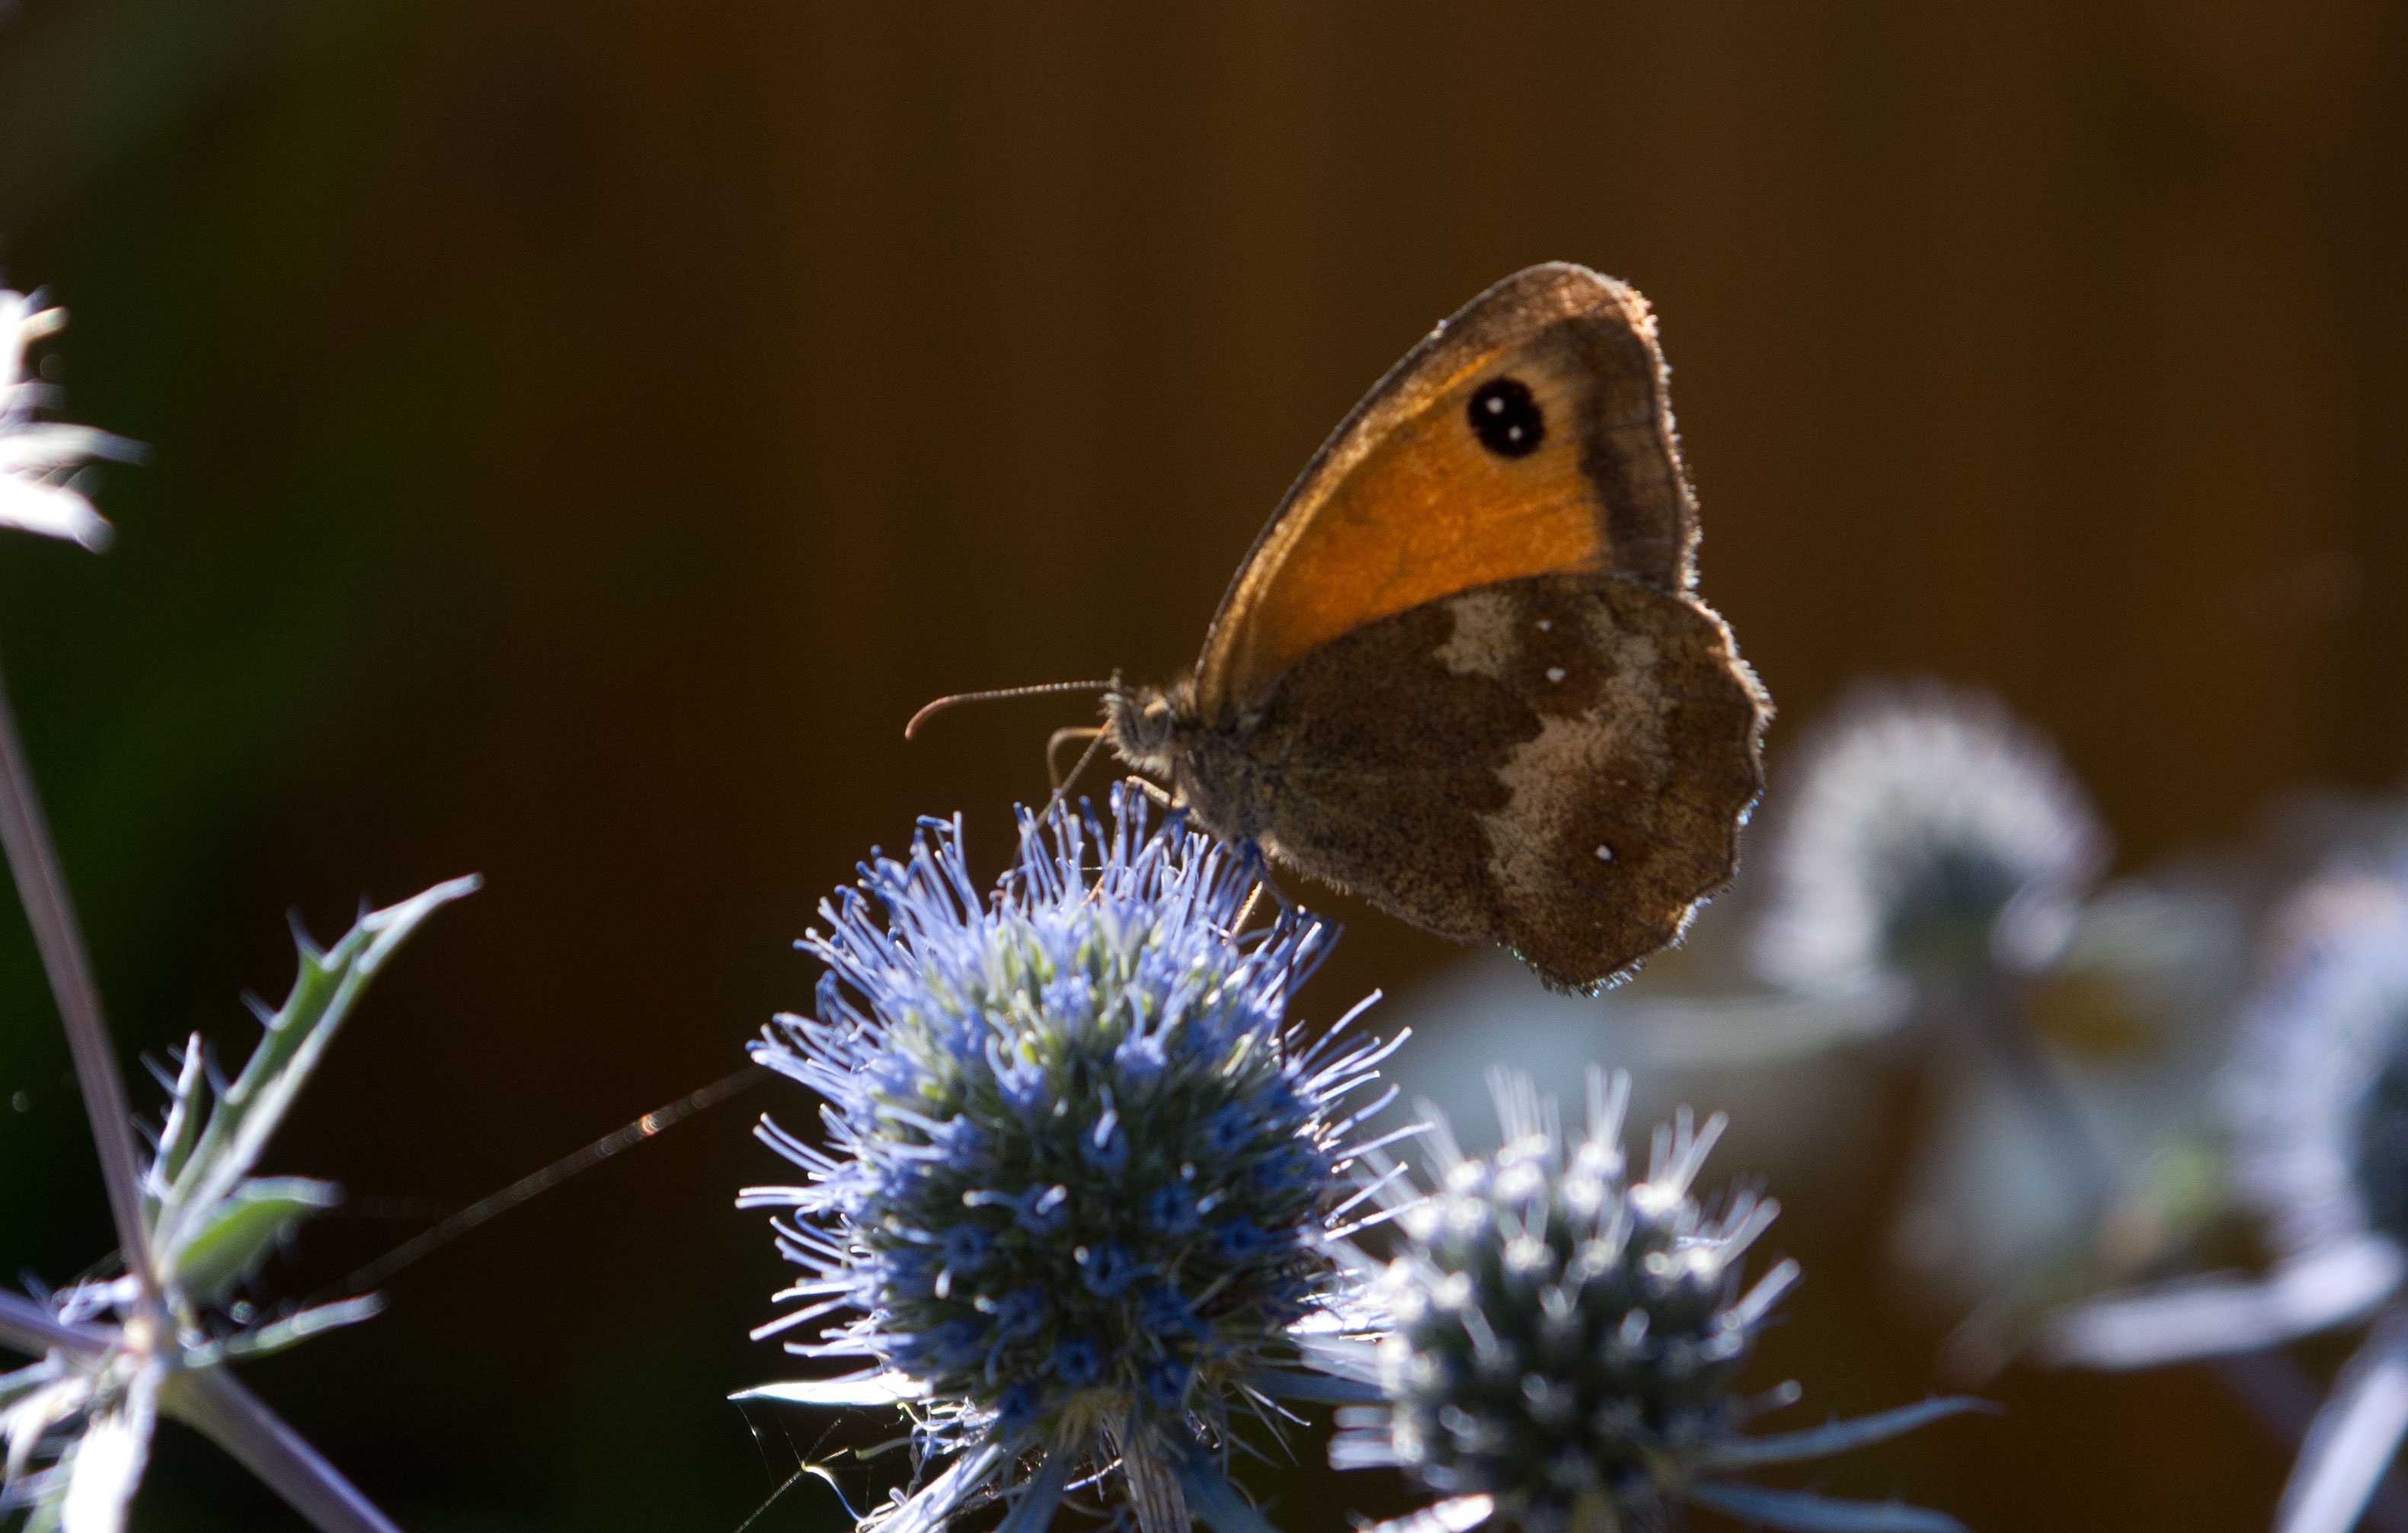
nature, branch, photography, flower, summer, wildlife, insect, moth, butterfly, flora, fauna, invertebrate, close up, nectar, macro photography, pollinator, sea holly, moths and butterflies